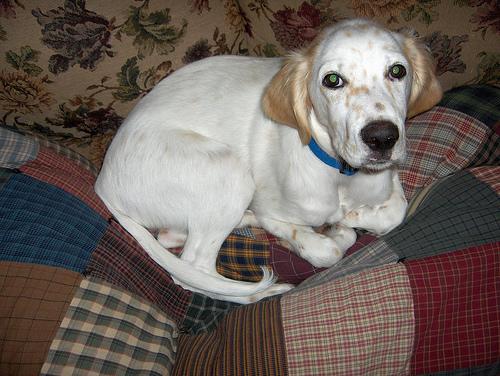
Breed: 203-n000022-English_setter